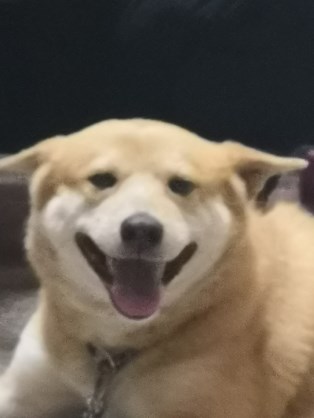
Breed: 1043-n000001-Shiba_Dog